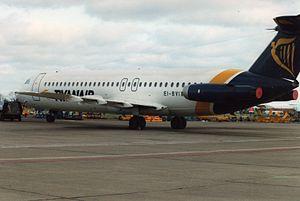
Le British Aircraft Corporation 1-11 était un avion de ligne britannique à réaction de courte portée des années 1960 et 1970. Conçu par Hunting Aircraft, il a été développé et produit par British Aircraft Corporation après que les principaux constructeurs britanniques eurent fusionné en 1960.